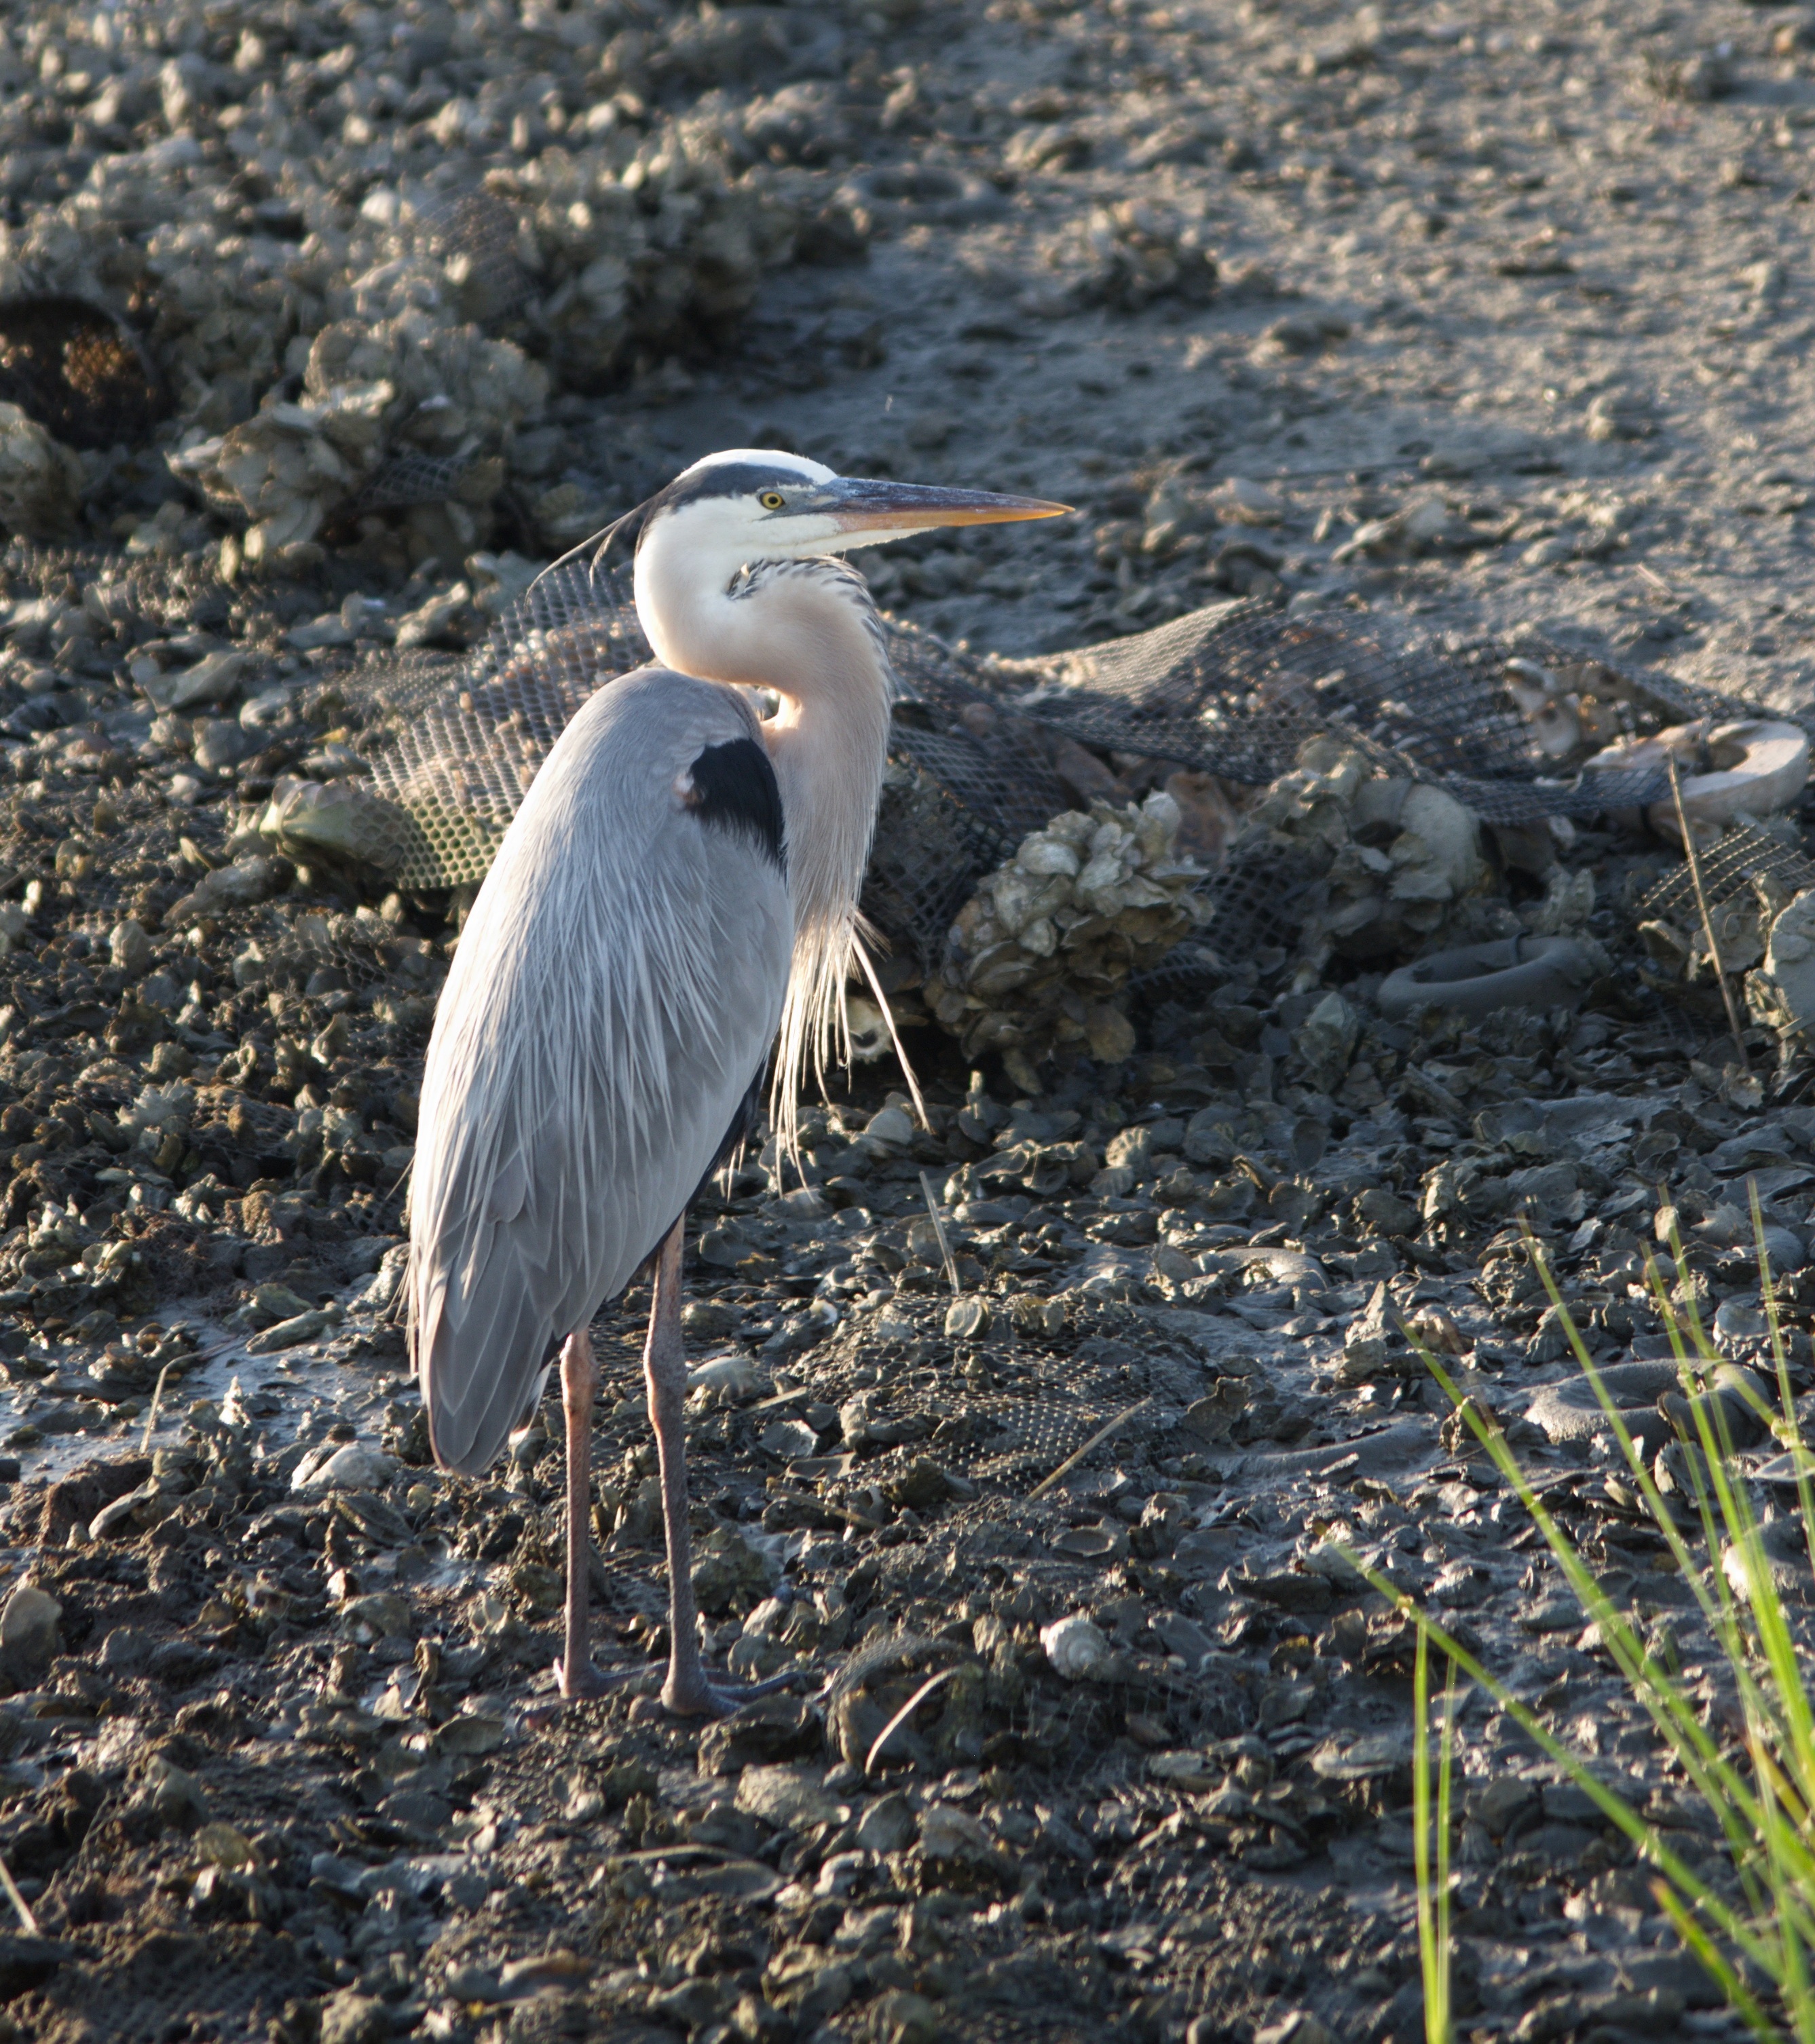
water, nature, bird, wing, animal, wildlife, wild, beak, tropical, natural, fowl, fauna, wings, vertebrate, garbage, crane, osprey, exotic, egret, heron, pollution, pelecaniformes, w